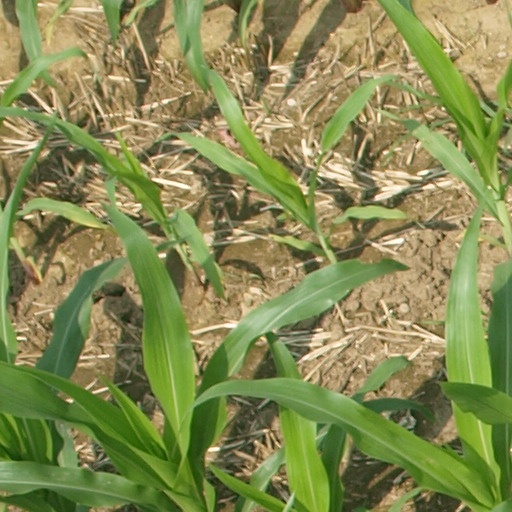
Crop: maize; corn